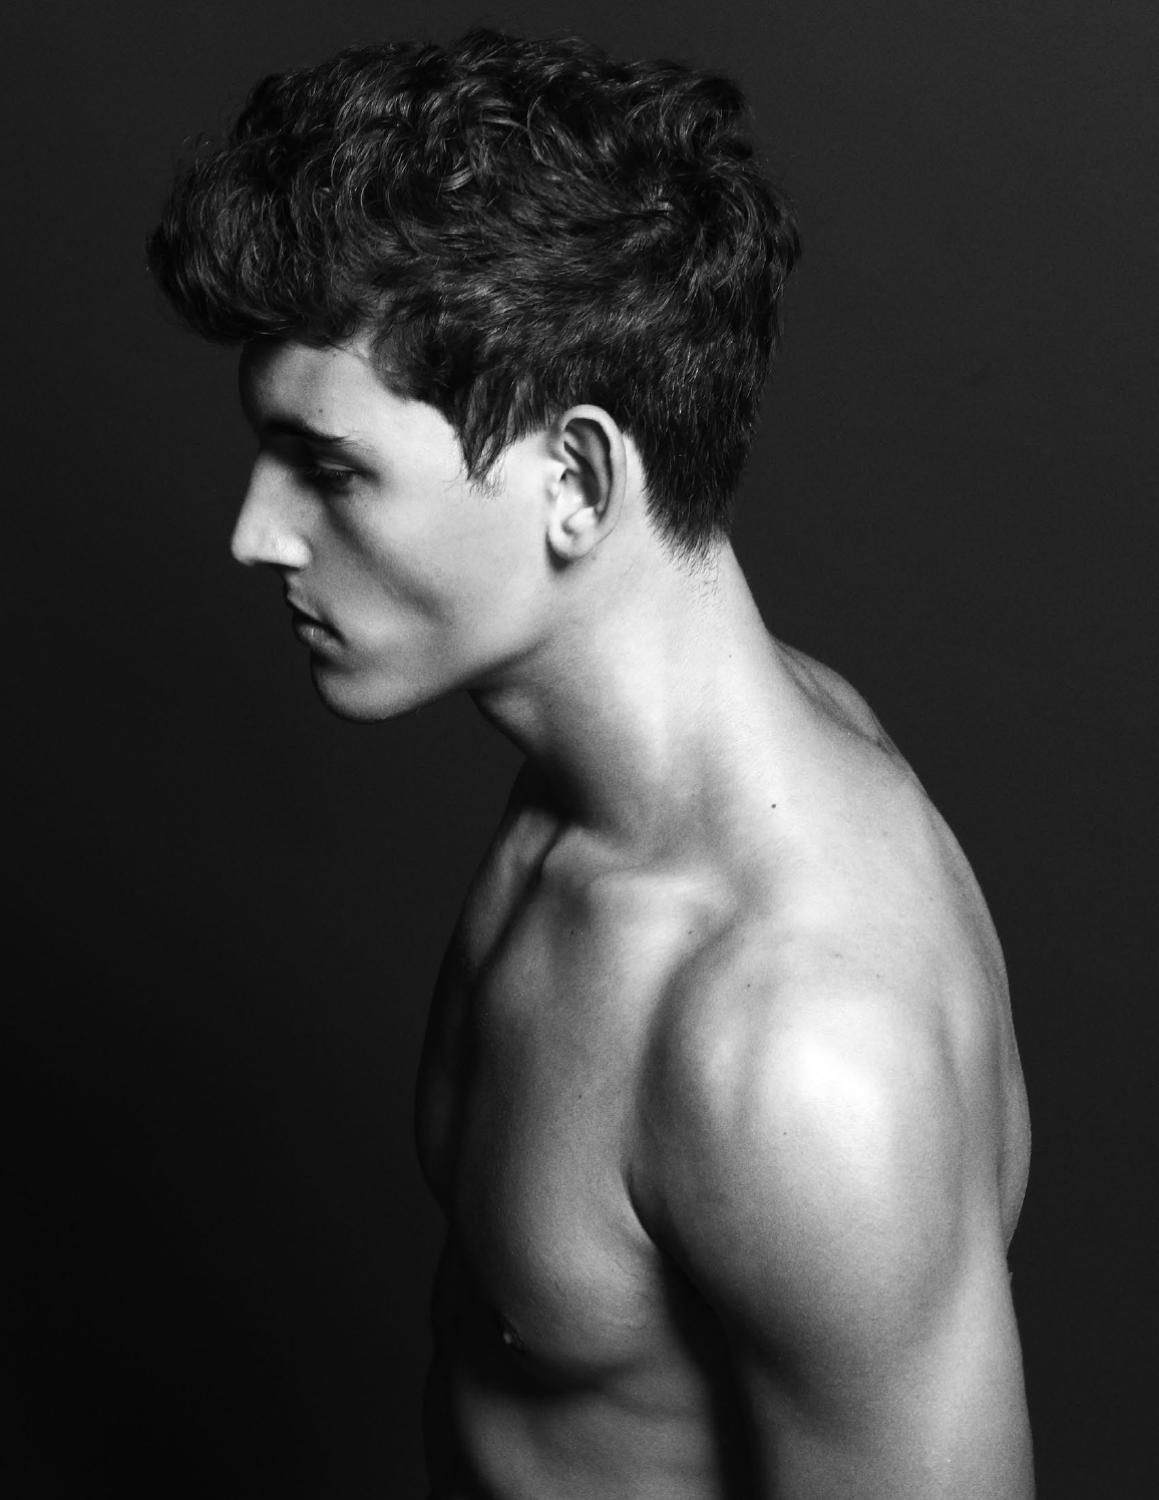
Label: Colored